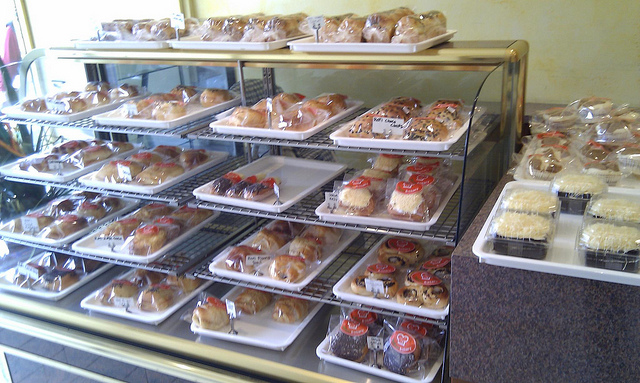
user: Given an image and a question. Answer the question in a short answer. Question: What kind of desserts are this? Short Answer:
assistant: pastry